Francisco del Rosario Sánchez

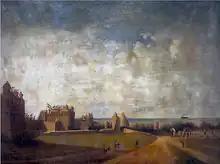
Funeral of Sánchez, by Dominican painter Alejandro Bonilla, 1875

According to Moreta Castillo, the priest Narciso Barrientos gave the last communion to Sánchez, and as he did so, Sánchez recited verse 6 of Psalm 50: ""Tobi soli peccavi et malum coram te feci"" (Here is the one who has only sin and has done you wrong). As he was led to the scaffold in a sedan chair, the wounded patriot recited Psalm 50: "Miserere", asking God for mercy. Before he was shot, Sánchez asked the young Avelino Orozco to help him to be wrapped around the Dominican flag, and as he heard the command "Fire," Sánchez, with all his might, shouted even louder: ""Finis Poland!"" (Finish Poland)"." This was alluding to the end of the republic and evoking Polish patriot Tadeusz Kościuszko, hero of the Battle of Maciejowice in 1794. Sánchez, two-time hero and Founding Father of the Dominican Republic, was shot dead on July 4, 1861, in San Juan de la Maguana, at the young age of 44. Sánchez, like several of his companions, died with the first shot. Others were not that lucky and were finished off with machetes and clubs. The annexationist generals Eusebio Puello and Antonio Abad Alfau watched the savage execution, impassive. Among others sentenced to death were: Félix Mota, Domingo Piñeyro Boscán, Rudecindo de León, Francisco Martínez, Julián Morris y Morris, Juan Erazo, Benigno del Castillo, Gabino Simonó Guante, Manuel Baldemora, José Antonio Figueroa, Pedro Zorilla, Luciano Solís, José Corporán, Juan Gregorio Rincón, José de Jesus Paredes, Epifanio Jiménez (or Sierra), Juan Dragon, León García, and Juan de la Cruz.